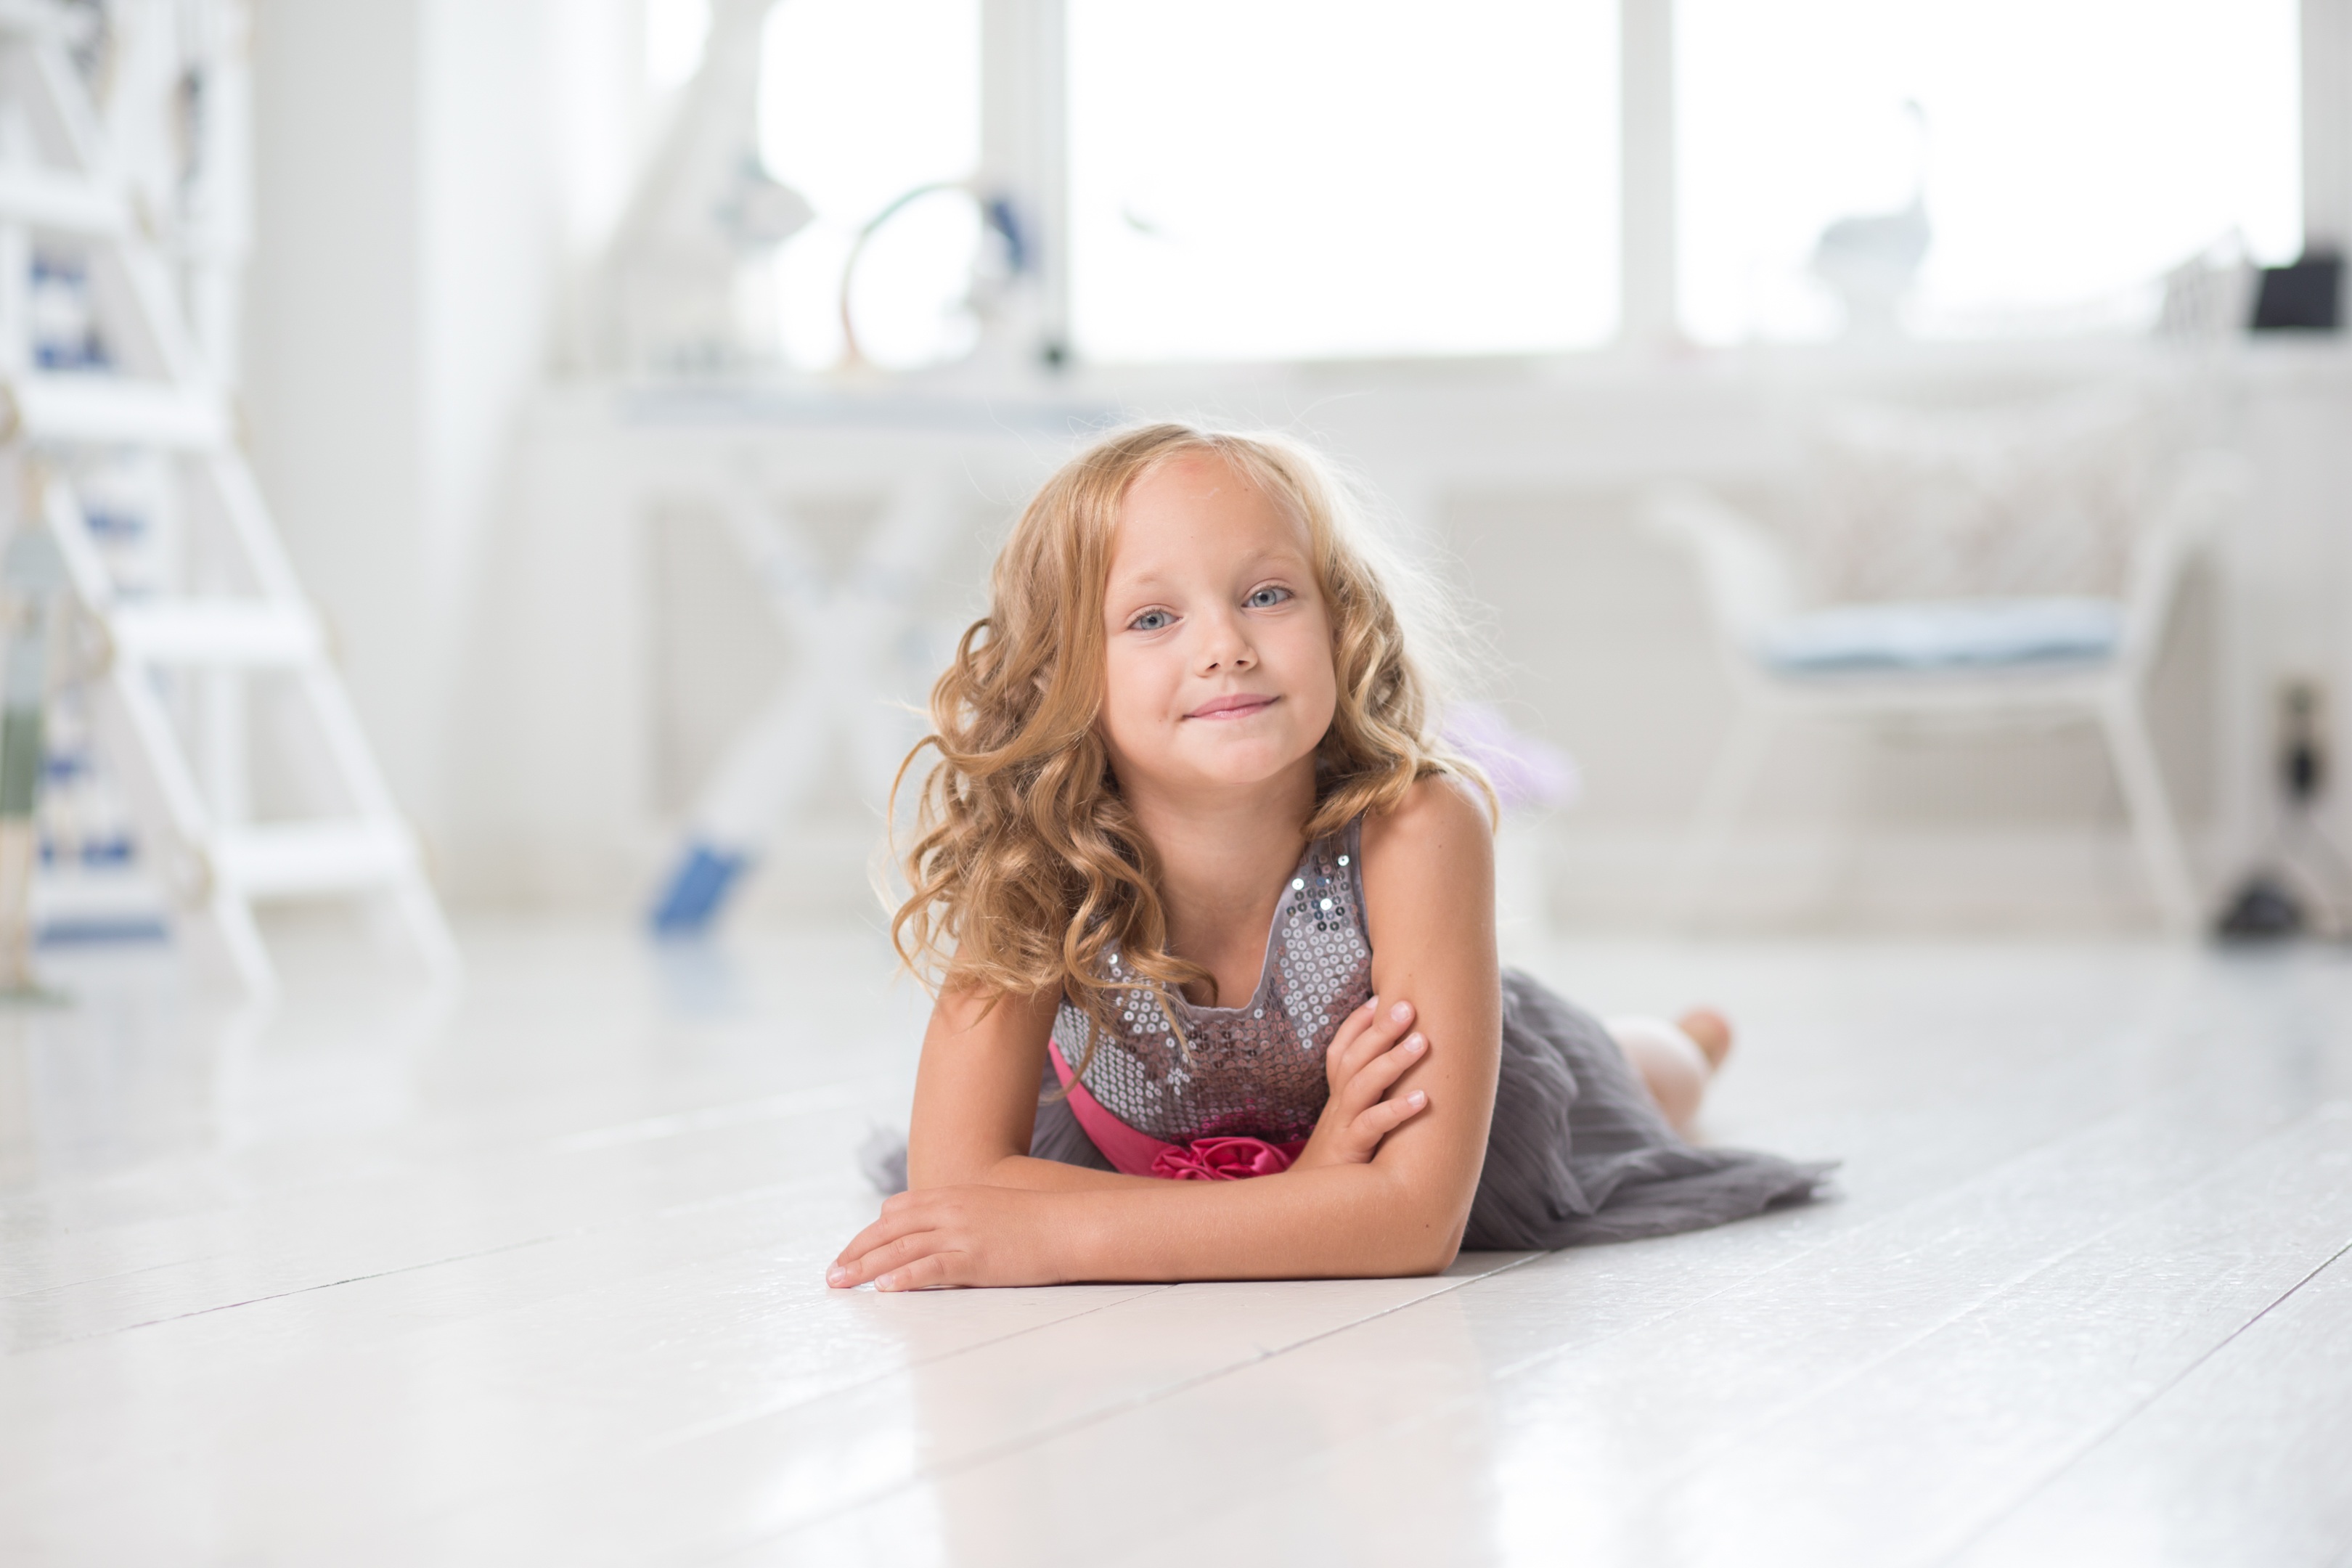
person, light, people, girl, woman, hair, white, photography, interior, window, kid, home, cute, female, portrait, model, young, sitting, small, child, human, fashion, room, garden, pink, lifestyle, bedroom, baby, childhood, smiling, cheerful, living, family, indoors, one, dress, happy, happiness, little, beauty, beautiful, pretty, adorable, lying, casual, attractive, photo shoot, portrait photography, human positions